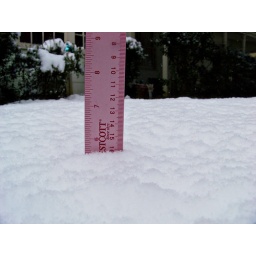
Measuring 5&amp;quot; near the front window of the house